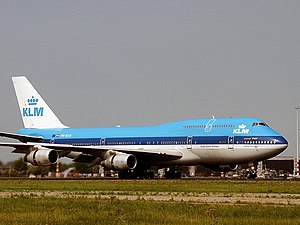
Air France-KLM
Air France-KLM S.A. er et franskbaseret holdingselskab, der er resultatet af den i 2004 gennemførte fusion af Frankrigs og Nederlandenes nationale flyselskaber Air France og KLM. Selskabet har sit hovedkvarter i Aéroport Paris-Charles de Gaulle nær Paris, Frankrig, og er noteret på Euronext. Målt på såvel samlet omsætning og antal passagerkilometer er det verdens største flyselskab. Administrerende direktør er fra 2009 Pierre-Henri Gourgeon.